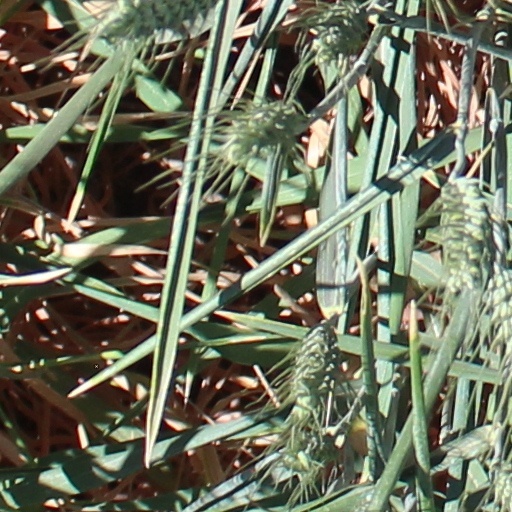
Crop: wheat